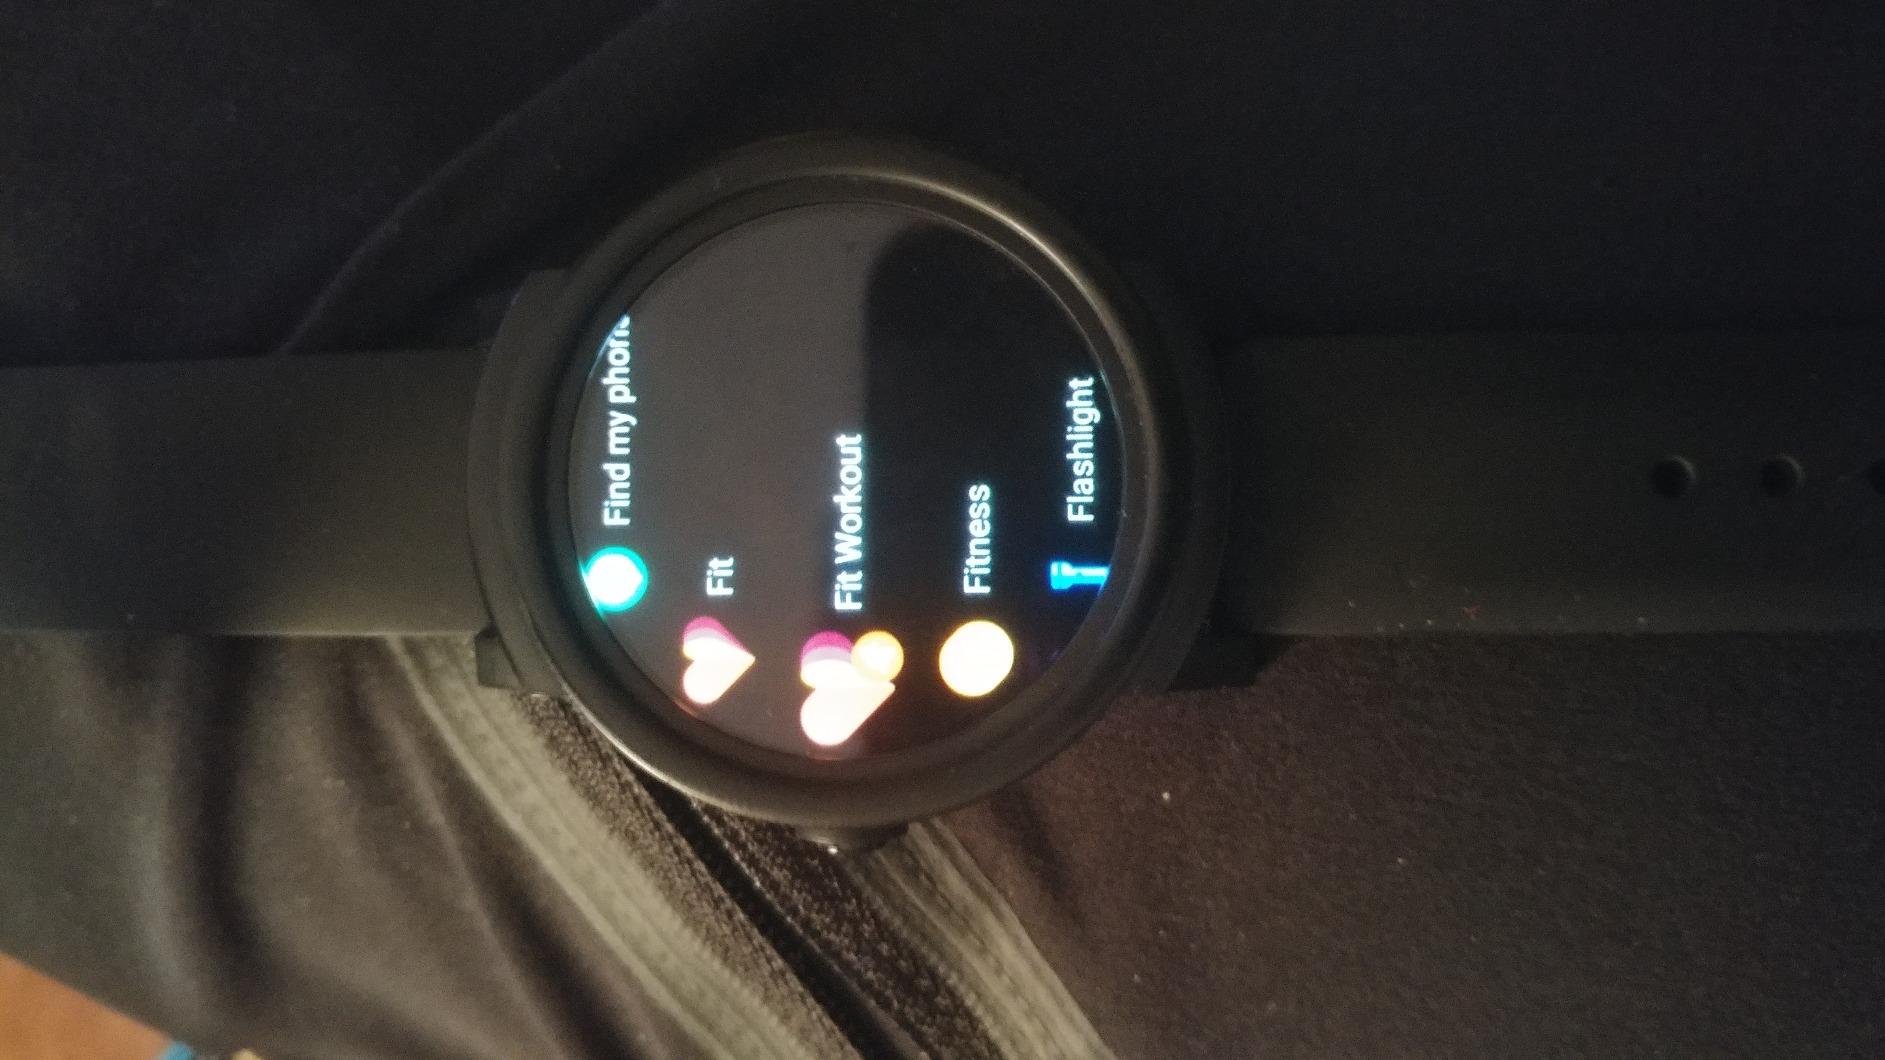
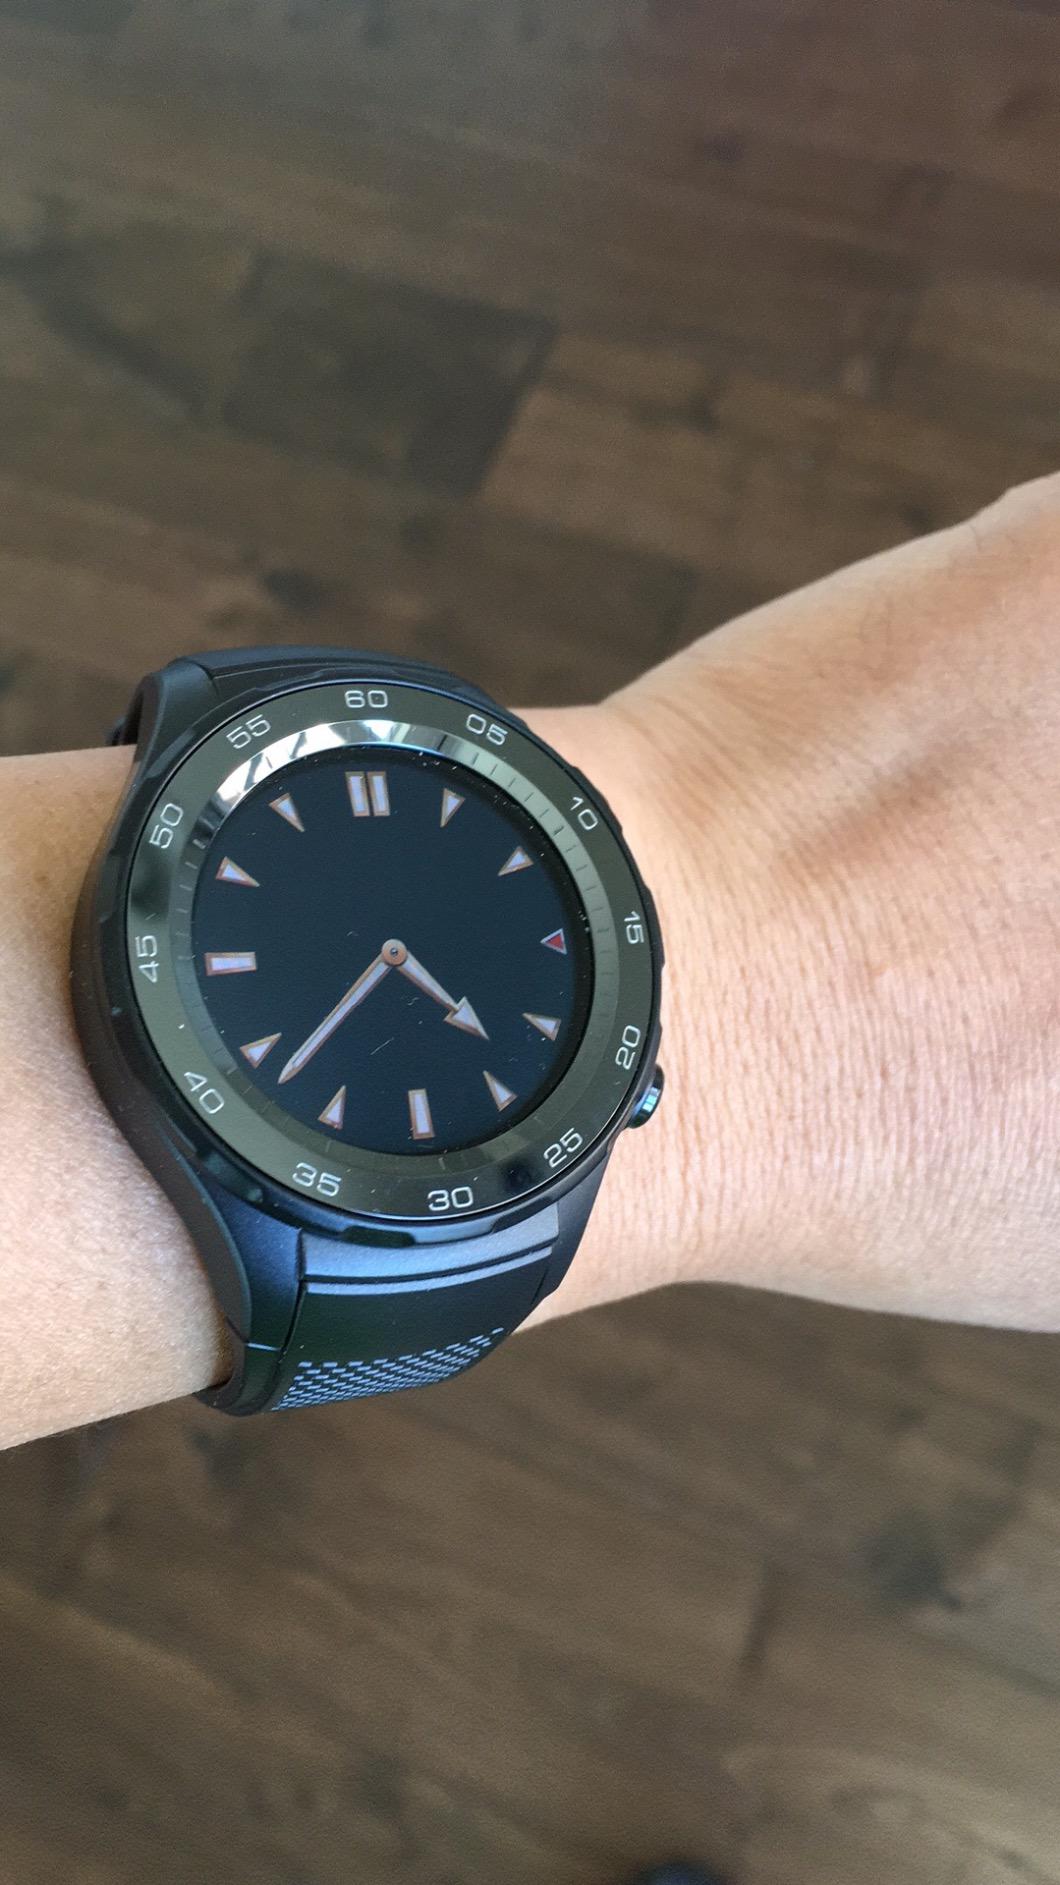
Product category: smartwatch
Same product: no